Tecate

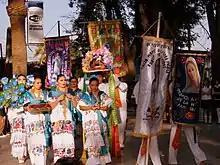
Catholic procession in Tecate.

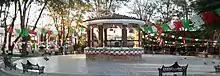
Parque Miguel Hidalgo.

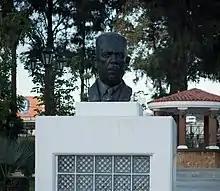
Lázaro Cárdenas memorial.

Tecate is in a valley surrounded by several hills and mountains, the most prominent and famous of them being Kuuchamaa (also spelled Kuchamaa and Cuchama) Mountain. Kuuchamaa Mountain, also known as Tecate Peak in the United States, is a sacred mountain for the Kumeyaay people (known in Mexico as Kumiai) people, and the Kumeyaay language is still spoken in the mountains near Tecate at Juntas de Nejí. Kuuchamaa is rich in greenery, wildflowers and birds. Tecatenses as well as tourists are often seen enjoying hikes and bike rides along its many trails.